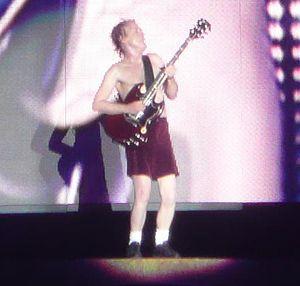
Angus McKinnon Young est un musicien australien d'origine écossaise, né le 31 mars 1955 à Glasgow.